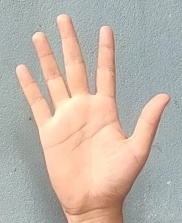
ASL sign: 5